Kalugumalai

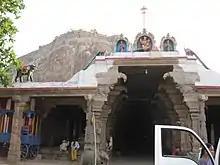
Kazhugasalamoorthy Murugan temple facade

Kalugasalamoorthy Temple's main deity is Murugan. The main deity hall and entrance hall is excavated inside the foothills of Kalugumalai in the south western corner of the hill and with external structural additions. The temple has many aesthetic sculptures. The temple dates to the 18th century. The main deity is Lord Murugan with his wife Deivanai. The temple complex also has shrines of Shiva, Akilandeswari, Vinayakar and many lesser deities.